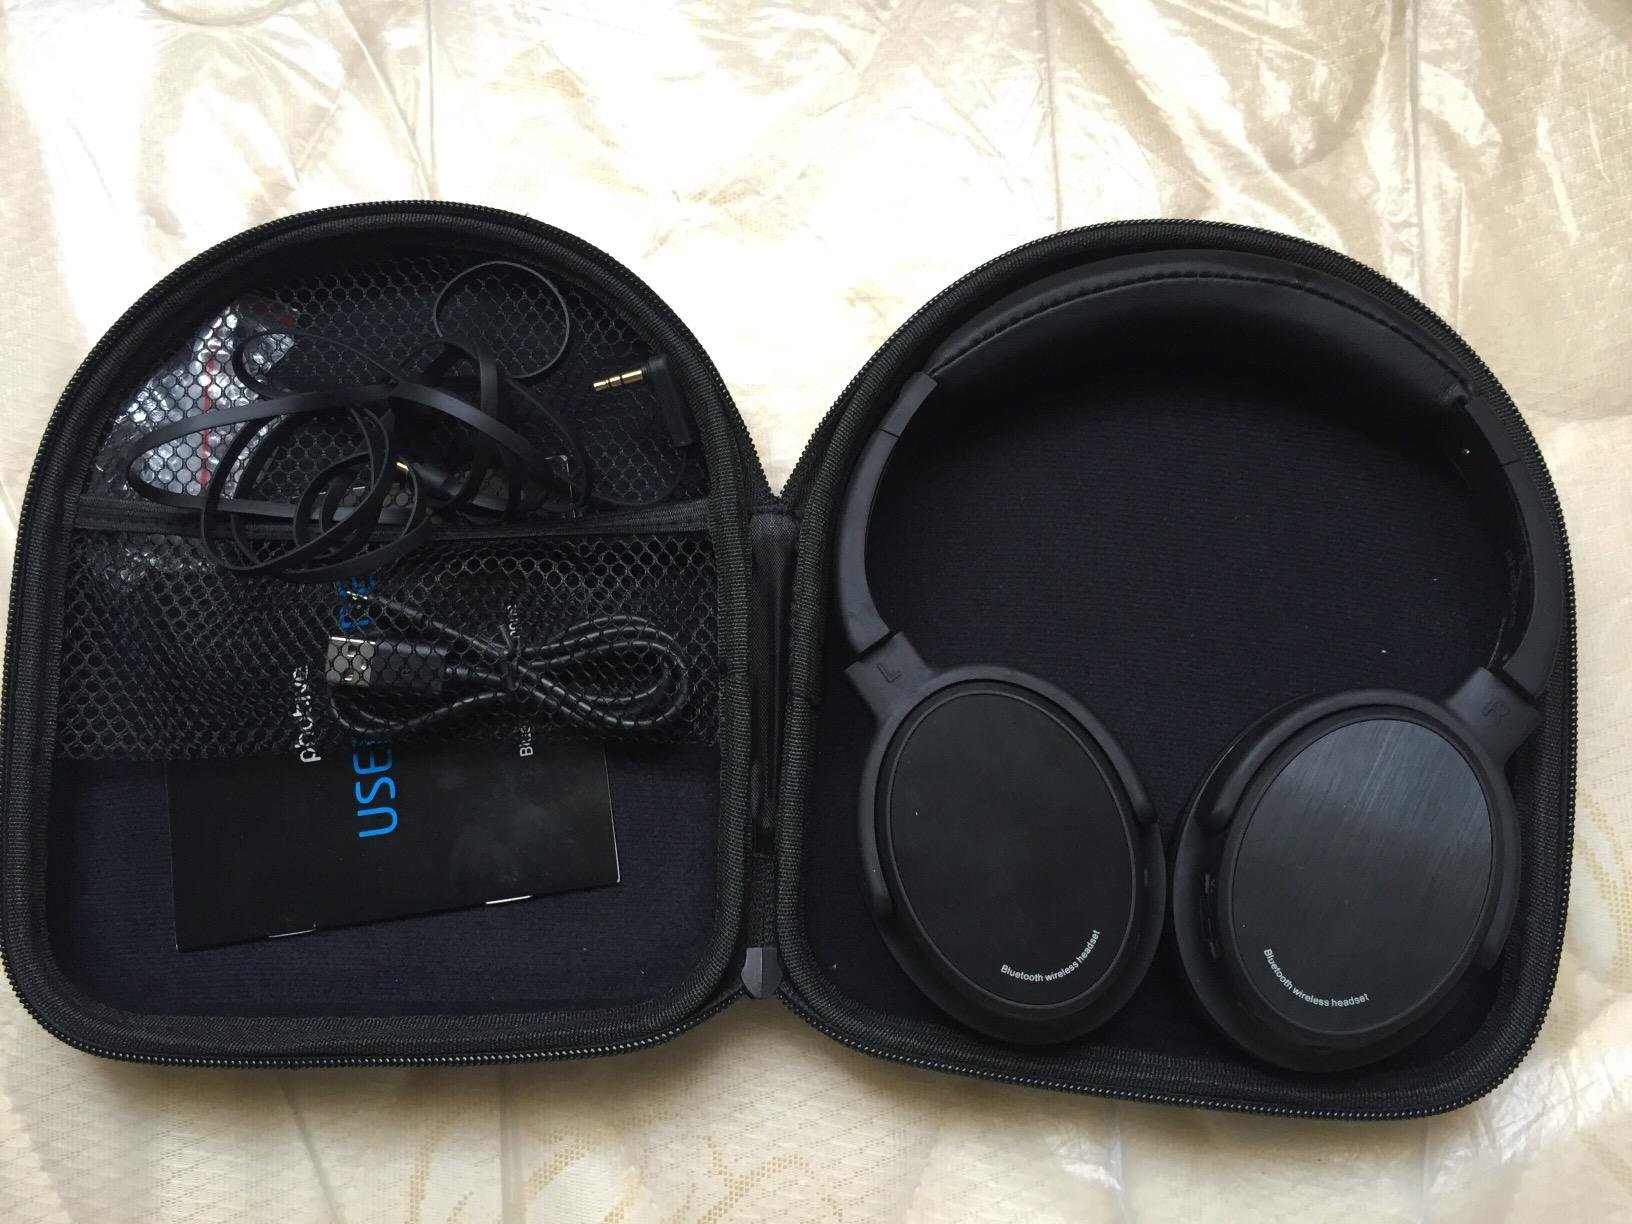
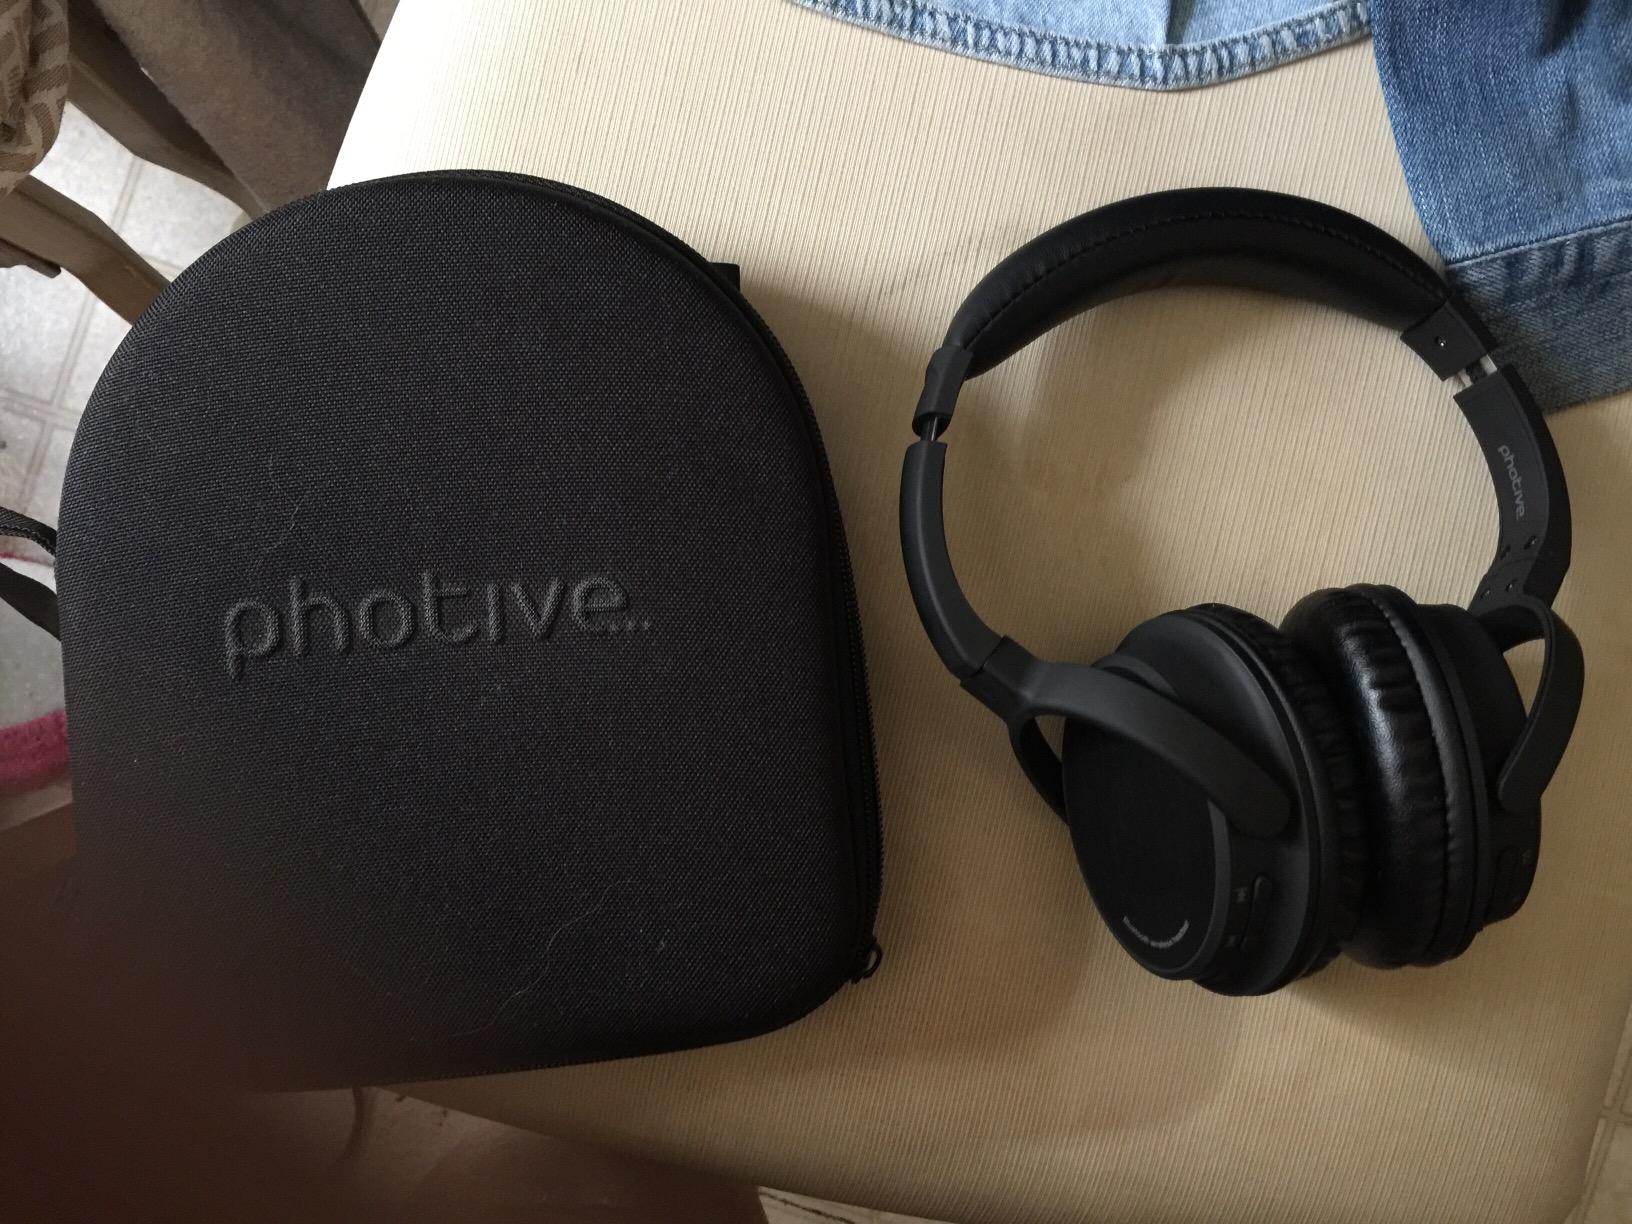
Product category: headphones
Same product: yes